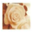
Label: rose